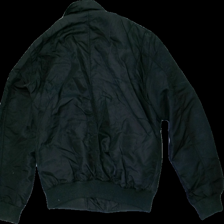
View: back
Type: Jacket
Category: Unisex
Brand: Not in the list
Brand text on label: Scania truck gear
Colors: Black
Material: 89% Nylon 11% Cont?
Pattern: Logo print
Cut: Regular
Size: S
Season: All
Price range: 50-100
Recommended usage: Reuse